Deron Williams

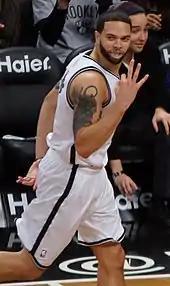
Williams celebrates a made three-pointer

On July 11, 2012, Williams signed a five-year, $98.7 million deal to remain with the Nets, who had completed their move to Brooklyn. He was encouraged to stay with the Nets after GM Billy King completed a trade with the Atlanta Hawks for six-time All-Star Joe Johnson, as well as re-signing young big man Brook Lopez and defensive player Gerald Wallace. Williams scored the first regular-season points at the new Barclays Center on November 3, 2012, against the Toronto Raptors. The Nets won the game 107–100 as Williams finished the game with 19 points and 9 assists. On November 26, 2012, the Nets played their crosstown rival, the New York Knicks, at the Barclays Center. The game was scheduled to be played on November 1, 2012, and be the first game of the season for the Knicks and the Nets. The game was postponed due to weather in the New York City area involving Hurricane Sandy. The Nets beat the Knicks 96–89 in overtime, with Williams contributing 16 points and 14 assists. On December 27, 2012, the Nets fired head coach Avery Johnson after a 14 win, 14 loss start. Rumors circulated that Williams might have been involved in the firing, but Williams denied playing a role and said he was surprised Johnson was fired.